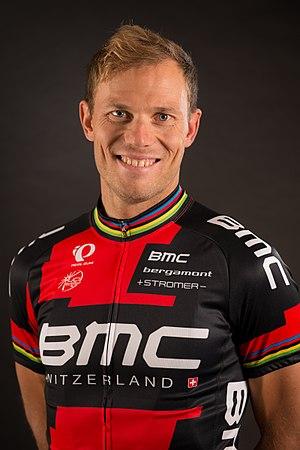
Alexander Kristoff, né le 5 juillet 1987 à Stavanger, est un coureur cycliste norvégien, membre de l'équipe UAE Emirates. Professionnel depuis 2006, il a notamment remporté Milan-San Remo et la Vattenfall Cyclassics en 2014, le Tour des Flandres 2015 et Gand-Wevelgem en 2019. Il a également été champion d'Europe sur route en 2017, champion de Norvège sur route en 2007 et 2011, vice-champion du monde en 2017 et médaillé de bronze de la course en ligne des Jeux olympiques de 2012.